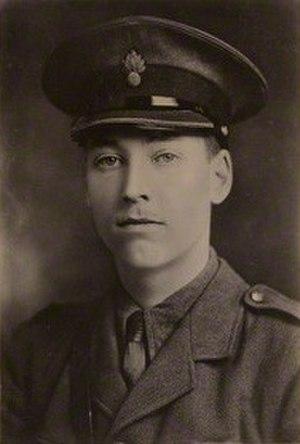
Walter John Montagu-Douglas-Scott, 8ᵉ duc de Buccleuch et 10ᵉ duc de Queensberry, est un homme politique et un pair conservateur britannique.